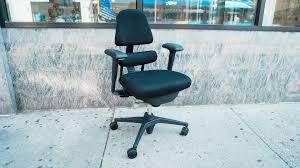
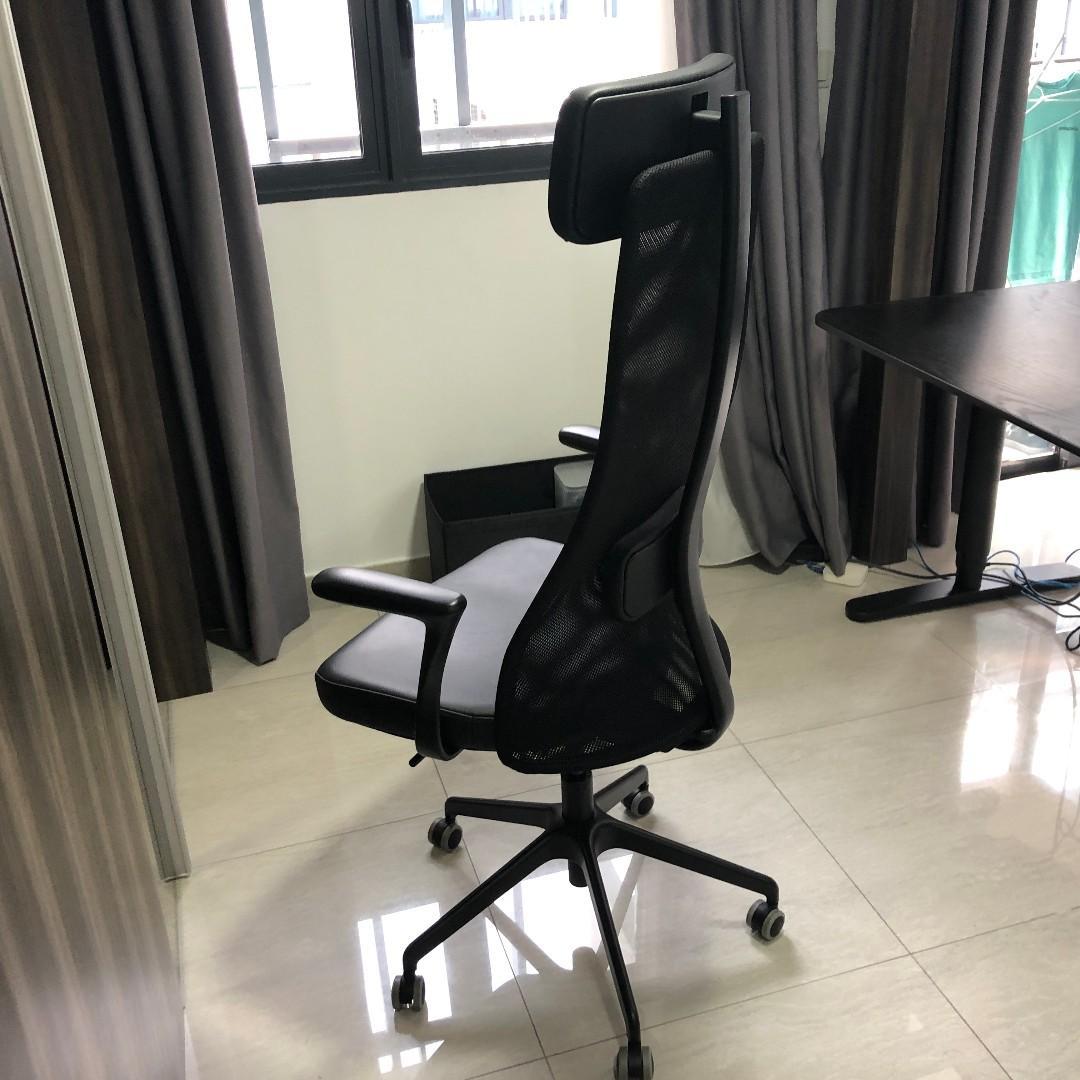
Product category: items_chair
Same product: no